List of Burnley F.C. managers

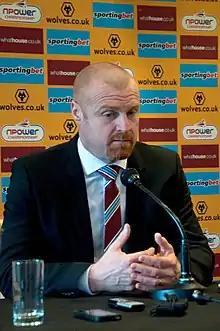
A football manager is sitting behind a microphone, while his hands are cupped

Burnley Football Club is an English professional association football club based in the town of Burnley, Lancashire. Founded on 18 May 1882, the club was one of the first to become professional (in 1883), putting pressure on the Football Association to permit payments to players. As a result, the team were able to enter the FA Cup for the first time in 1885–86, and were one of the twelve founding members of the Football League in 1888–89. Burnley have played in the top four tiers of English football from 1888 to the present day. The team have been champions of England twice, in 1920–21 and 1959–60, have won the FA Cup once, in 1913–14, and have won the FA Charity Shield twice, in 1960 and 1973. Burnley were the second, and are one of only five teams to have won all four professional divisions of English football, along with Wolverhampton Wanderers, Preston North End, Sheffield United and Portsmouth.